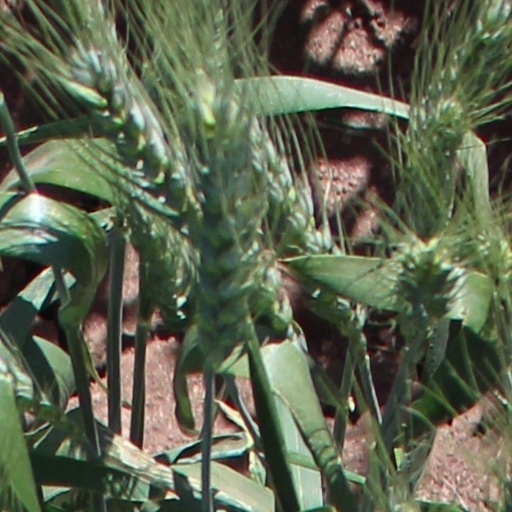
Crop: wheat